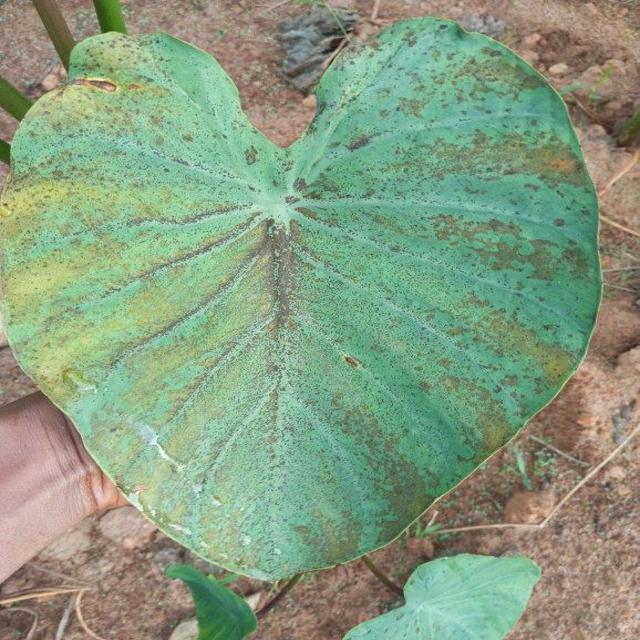
Label: Mid_Blight